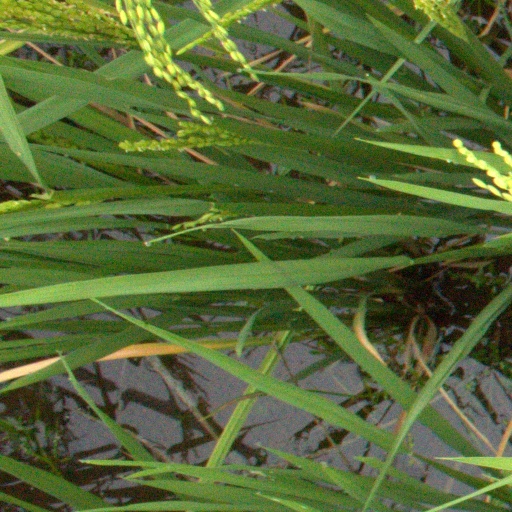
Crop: rice